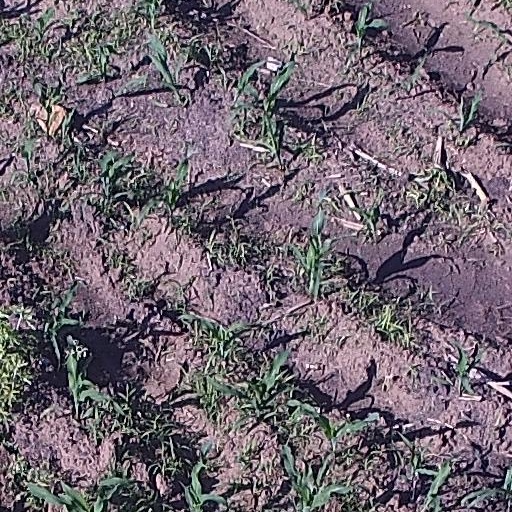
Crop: maize; corn